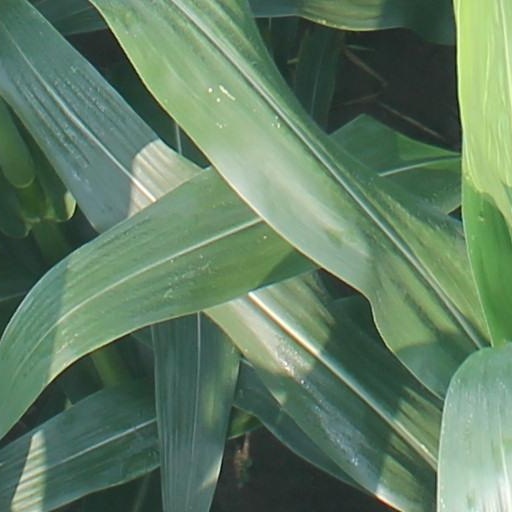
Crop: maize; corn